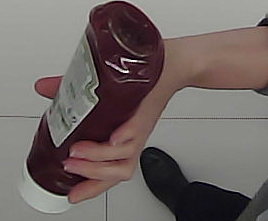
Product: heinz_ketchup